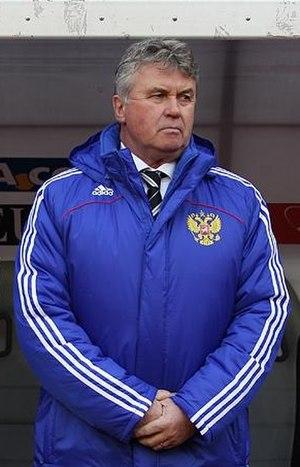
Guus Hiddink, né le 8 novembre 1946 à Varsseveld aux Pays-Bas, est un footballeur néerlandais qui évoluait au poste de milieu de terrain, avant de devenir ensuite entraîneur.